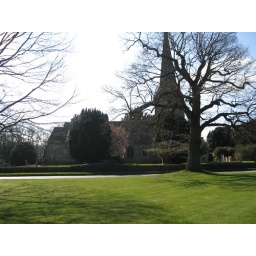
The church next door where Anne's father is buried at Hever Castle in Hever, Kent